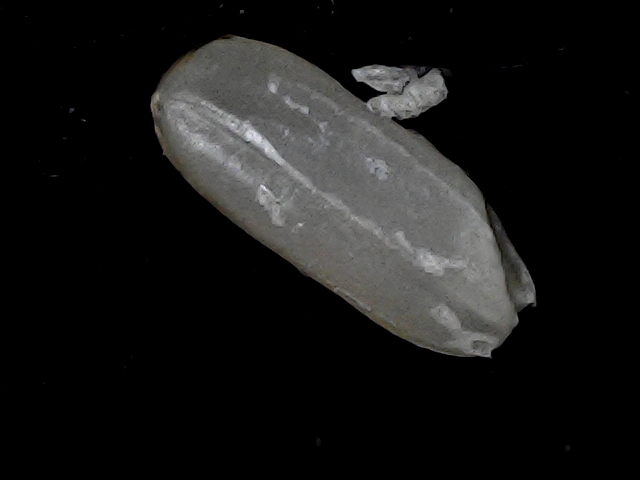
Rice variety: BD95